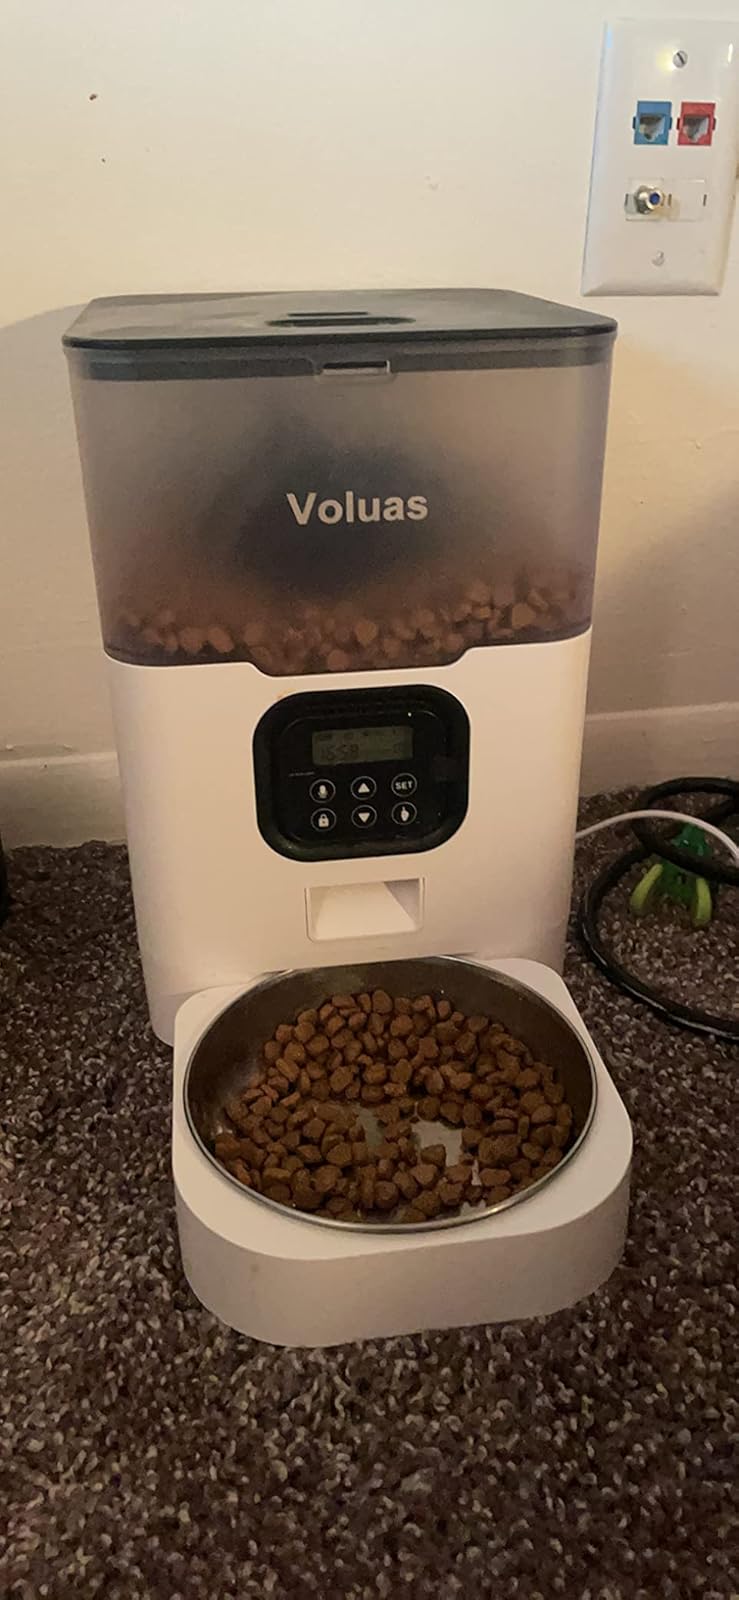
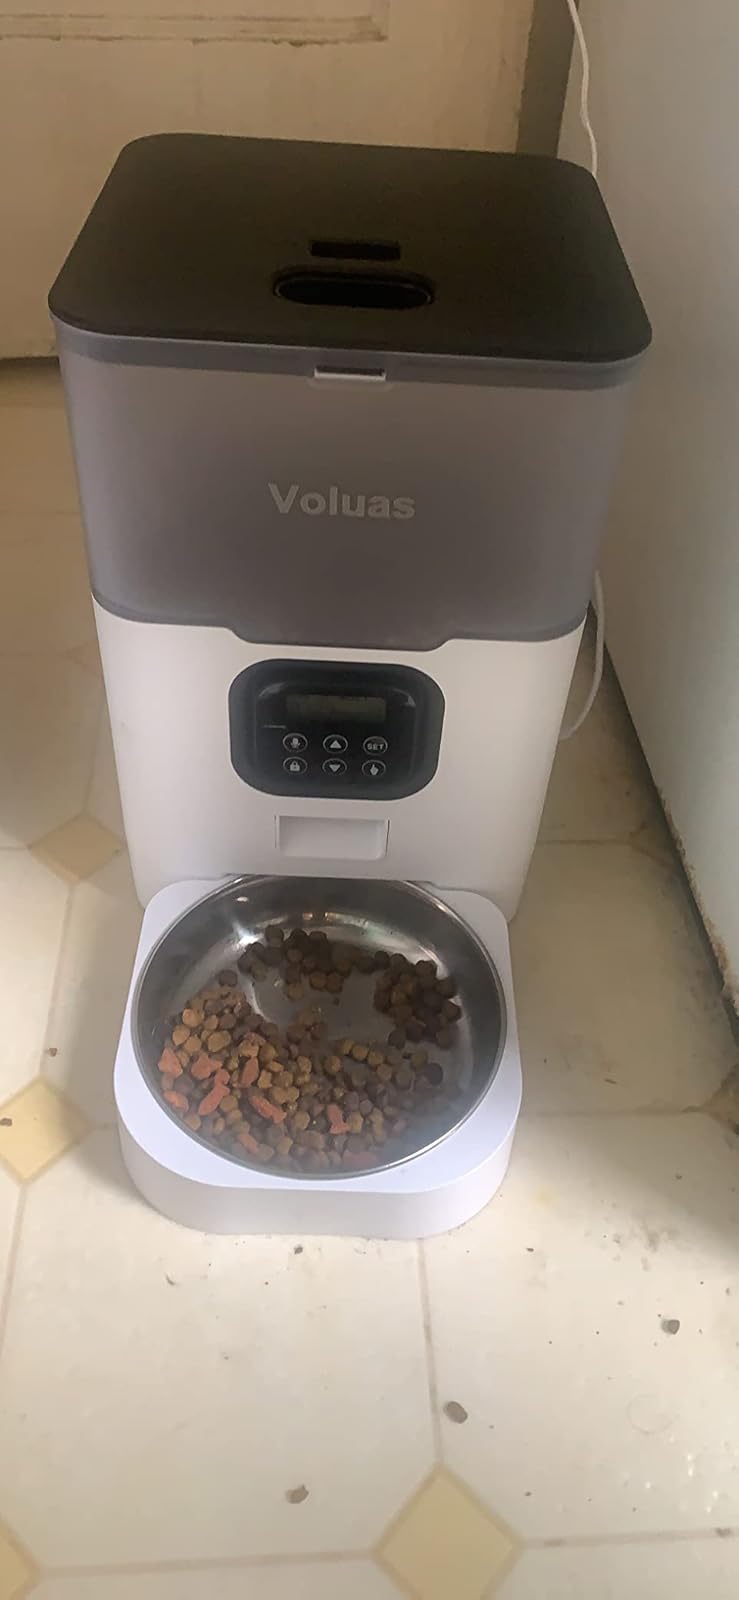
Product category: items_feeder
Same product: yes